Springfield News-Sun

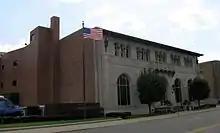
The former Springfield News-Sun building in Springfield, Ohio

Springfield's daily newspaper has been serving residents of Clark and Champaign counties since 1817. The newspaper's lineage can be traced back to the first publication in Clark County called "The Farmer". Over the 1800s and 1900s the name would change several times. "The Springfield Daily Democrat" merged with "The Press Republic" in 1905 eventually becoming "The Springfield Daily News"; "The Springfield Daily News" and "The Sun" publications merged in 1982 to form the current name "Springfield News-Sun", making this one of the longest continuously-running newspaper publications in the region.